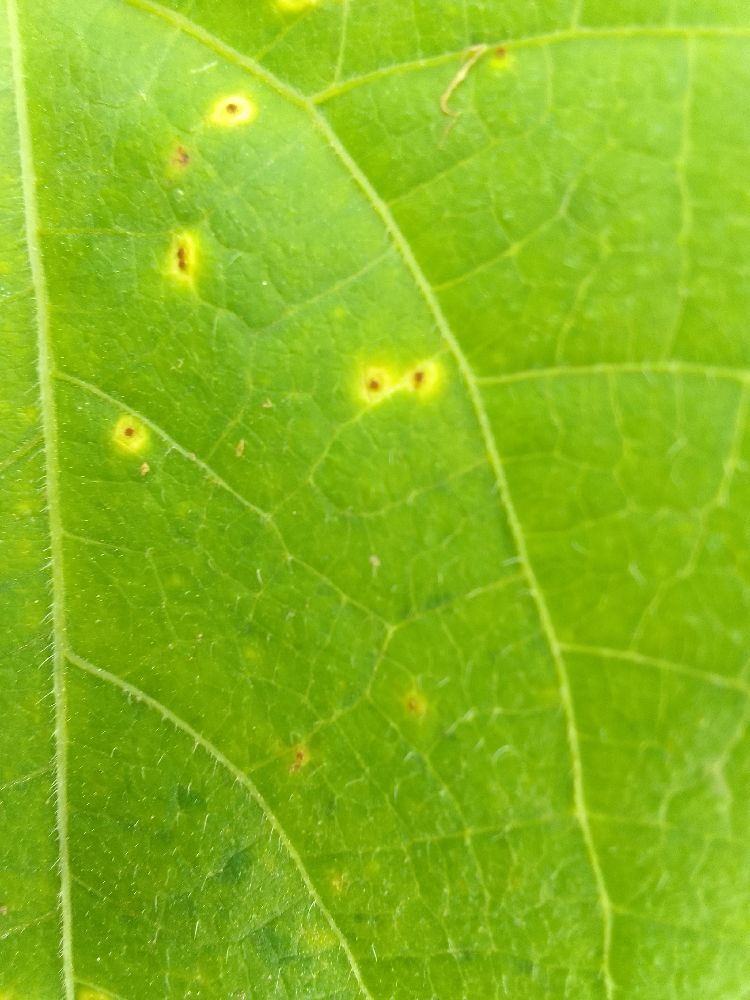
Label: rust